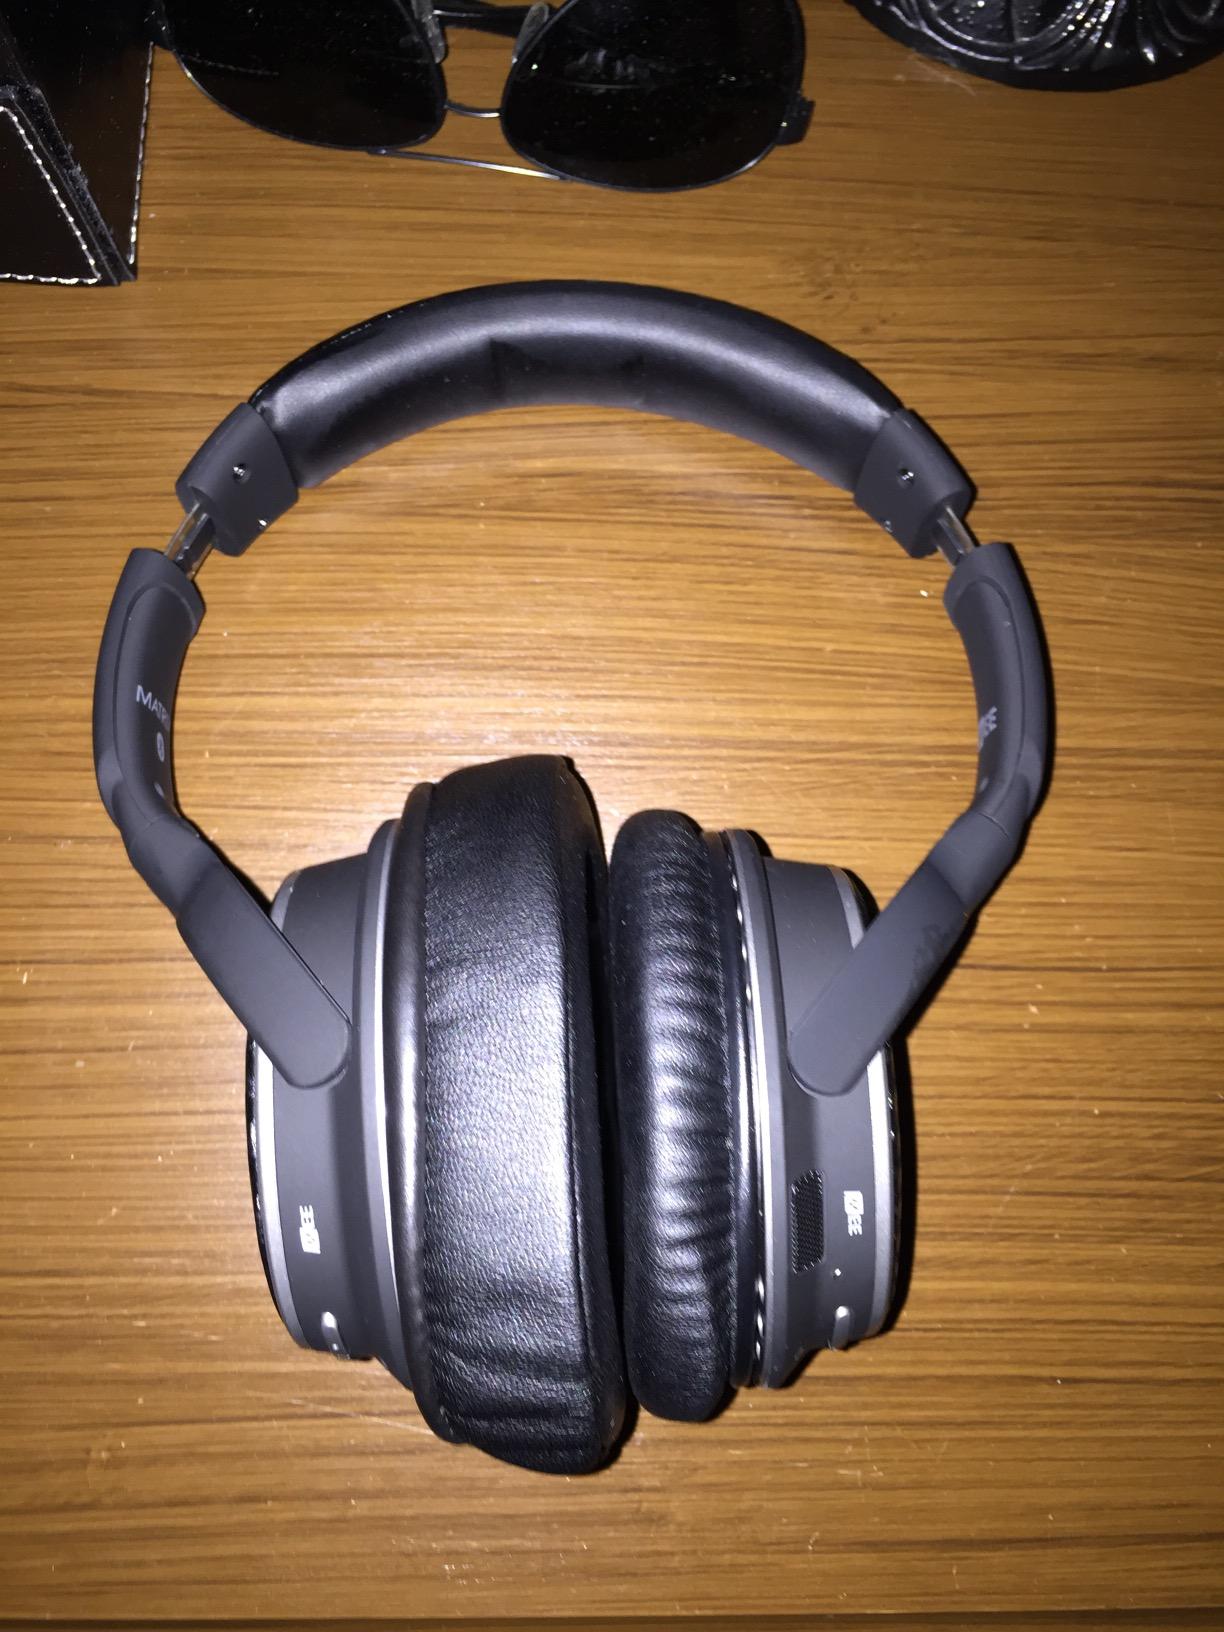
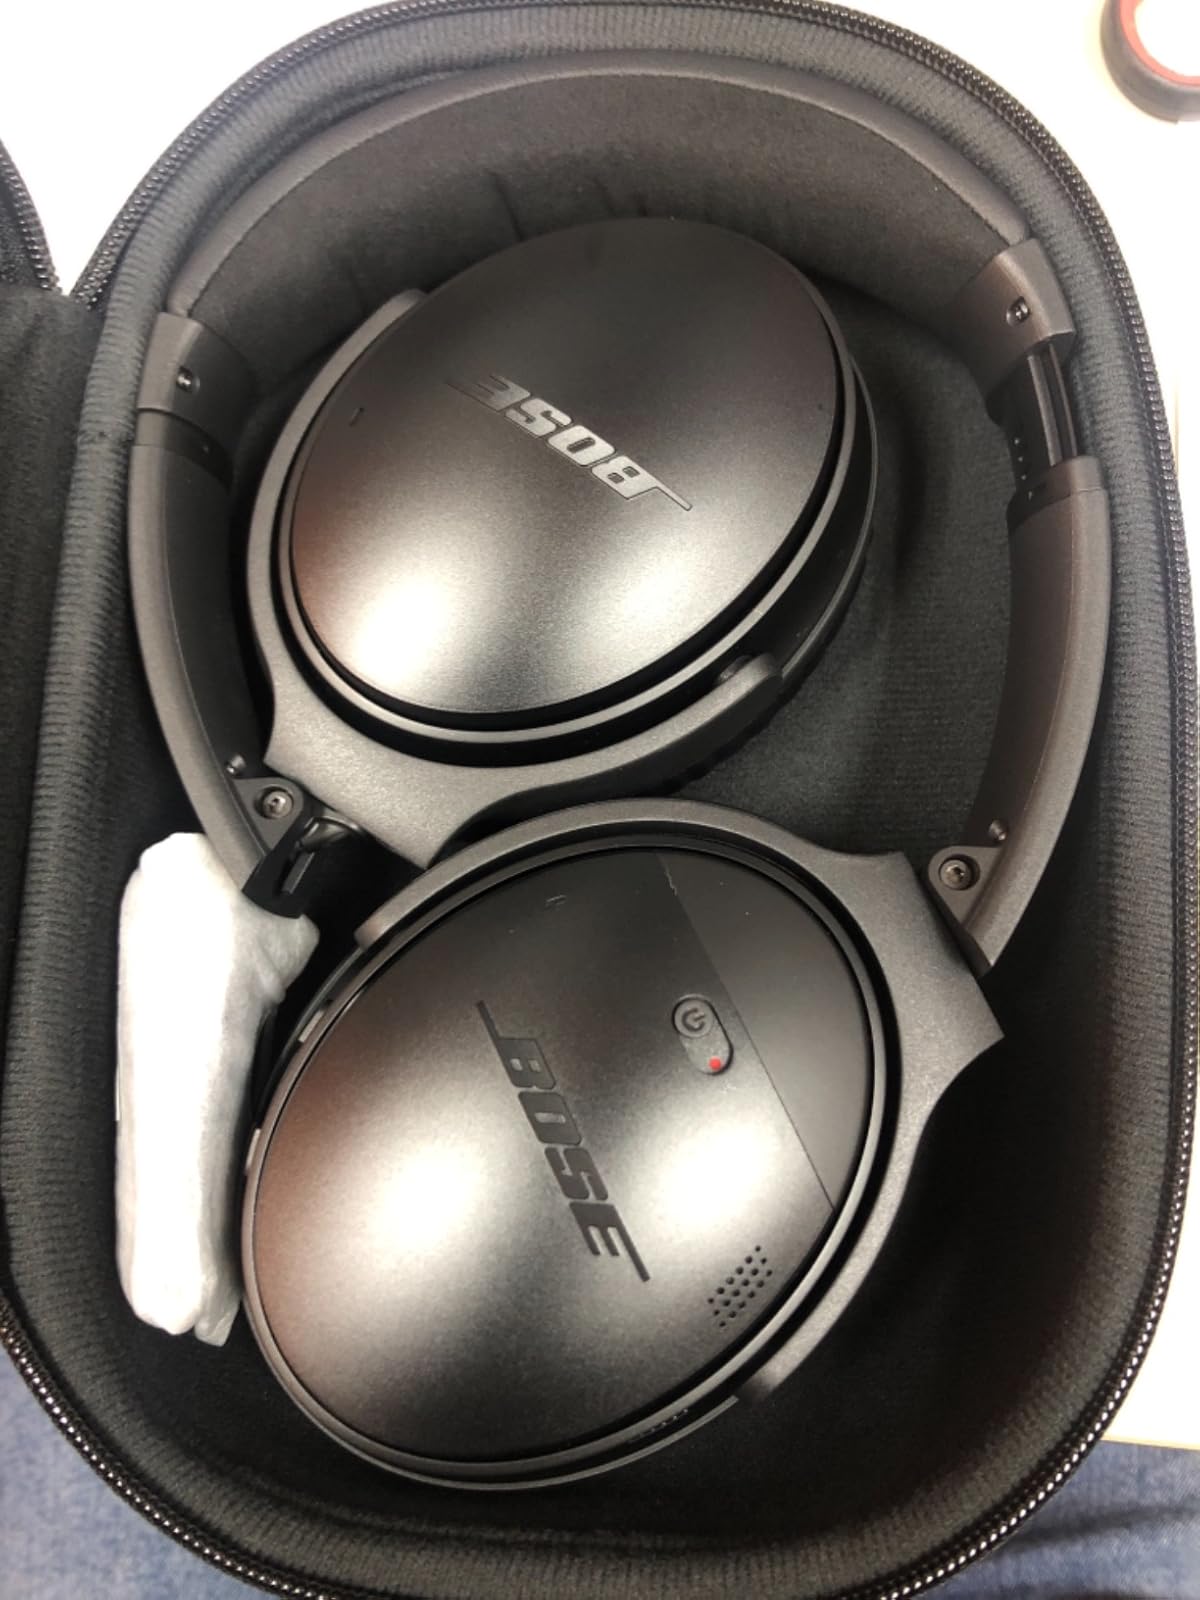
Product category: headphones
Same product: no